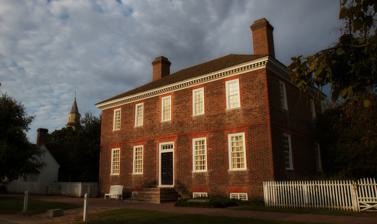
Building: Wythe House
Country: United States of America
Year built: 1750
Historic house in Virginia, United States United States historic place Wythe House U.S. National Register of Historic Places U.S. National Historic Landmark U.S. National Historic Landmark District Contributing Property Virginia Landmarks Register View of the Wythe House from Palace Street Show map of Virginia Show map of the United States Location W side of the Palace Green, Williamsburg, Virginia Coordinates 37°16′18″N 76°42′12″W / 37.27167°N 76.70333°W / 37.27167; -76.70333 Built 1754 Architect Richard Taliaferro Architectural style Georgian Part of Williamsburg Historic District ( ID66000925 ) NRHP reference No. 70000866 VLR No. 137-0058 Significant dates Added to NRHP April 15, 1970 Designated NHL April 15, 1970 Designated VLR September 18, 1973 The Wythe House is a historic house on the Palace Green in Colonial Williamsburg , in Williamsburg, Virginia , USA.  Built in the 1750s, it was the home of George Wythe , signer of the Declaration of Independence and father of American jurisprudence. The property was declared a National Historic Landmark on April 15, 1970. History The Wythe House once belonged to George Wythe's father-in-law, Richard Taliaferro . The house was constructed between 1752 and 1754 and was conceived as a whole with no additions made to the rectangular two story structure. The house was built during a period of time when the Governor's Palace was being renovated. The house remained as the sole household of Taliaferro when his daughter Elizabeth married George Wythe in 1755. The couple received the house as a wedding present from Taliafero and they received a life tenancy upon his death in 1779. Elizabeth lived here until her death in 1787, and George moved to Richmond, Virginia in 1791 to serve as a judge. The house served as headquarters for General George Washington – September 14 to 17,  and 22 to 28, 1781 – prior to the Siege of Yorktown . The house saw several subsequent owners. In 1926 the Reverend Dr. W.A.R. Goodwin , Rector of adjoining Bruton Parish Church, established his offices on the second floor after the Parish acquired the building for church use. Dr. Goodwin is known as the "Father of Colonial Williamsburg." Colonial Williamburg officially obtained the property in 1938, and in 1939 the interior was restored to the form and appearance the Wythe family would have known. Exterior The house The facade is constructed of red brick with white woodwork and is perfectly symmetrical, with the first floor having two windows on each side of the door, and five windows in alignment with the bottom windows on the second floor. The hip roof has brick chimneys rising from the side slopes of the roof. The roof is supported by a modillion cornice. The lighter-colored bricks framing the windows and doors are called "rubbed bricks," as the masons would rub one side of the bricks against each other until a rosy color became evident. The house has a beveled water table and the walls are laid in Flemish bond . The entrance is reached by a small flight of steps with a large door with raised panels and a transom window. The property The property has fine conjectural gardens and several outbuildings including a smokehouse , external kitchen, laundry, poultry house, lumber house, well, dovecote , and a stable. The gardens consist of brick paths and hedges with several small shrubs dotting the landscape. The property is contained by a simple white fence with hedges trimming the edges of the gardens. Interior Interior, George Wythe House The house is a standard center-passage, double-pile plan. A staircase rises on the left side of the passage. The hall contains four door lead to the various rooms. The room interpreted as a parlor by Colonial Williamsburg is to the left before the staircase.  A bowfat, a china cupboard, is built into the corner to the left of the fireplace. The dining room is across from the parlor, which it mirrors. A fireplace and bowfat are in the inside wall. Wainscot lines this room; there is a crown molding . A bedroom is located behind the dining room, with a door connecting the two rooms. A white chair rail divides the walls with a black base board . The floors are pine. The bedroom has another doorway leading into the main hall to the rear of the house. The room interpreted as Wythe's office is located behind the parlor. The room contains a fireplace with a blue mantel and plastered firebox. The floors are pine. The second floor is similar in layout to the first. A central hall runs the length of the house with four bedrooms in the corners of the house. Each of these rooms has a fireplace. The windows on this upper floor are actually slightly smaller than the first floor windows but contain the same amount of panels (18) and a double sash. George Wythe See also George Wythe Colonial Williamsburg Foundation List of Washington's Headquarters during the Revolutionary War List of National Historic Landmarks in Virginia National Register of Historic Places listings in Williamsburg, Virginia References